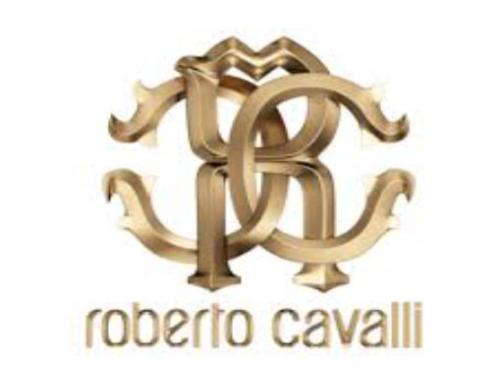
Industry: Clothes